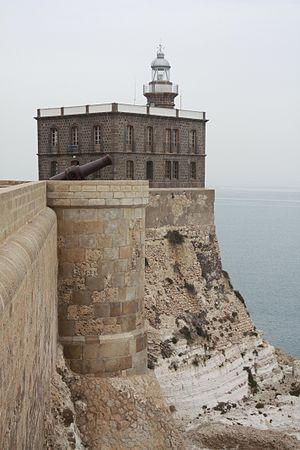
Le Phare de Melilla est un phare situé dans Melilla, une ville autonome espagnole située sur la côte nord-ouest de l'Afrique, en face de la péninsule Ibérique, appartenant à la région géographique du Rif oriental et formant une enclave dans le territoire marocain. Administrée en tant que partie de la province de Malaga jusqu'au 14 mars 1995, elle détient depuis le statut d'une ville autonome, assez proche de celui d'une communauté autonome espagnole. Melilla est revendiquée par le Royaume du Maroc.